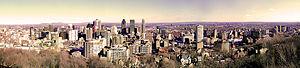
Vue panoramique de Montréal vue du Mont-Royal en hiver.
Le Critérium du Québec 1979, disputé du 13 au 16 septembre 1979, est la soixante-et-onzième manche du championnat du monde des rallyes courue depuis 1973, et la huitième manche du championnat du monde des rallyes 1979.
Le tourisme à Montréal est une composante importante de l'activité économique de la région de Montréal, l’une des 22 régions touristiques du Québec. En 2013, elle accueillait 8,4 millions de touristes sur les quelque 26,3 millions de visiteurs au Québec, soit 31,94 % de toutes les touristes du Québec. En 2013, le tourisme montréalais a généré plus de 36 000 emplois directs et indirects avec une masse salariale de 1 300 000 000 $ dans la province du Québec.